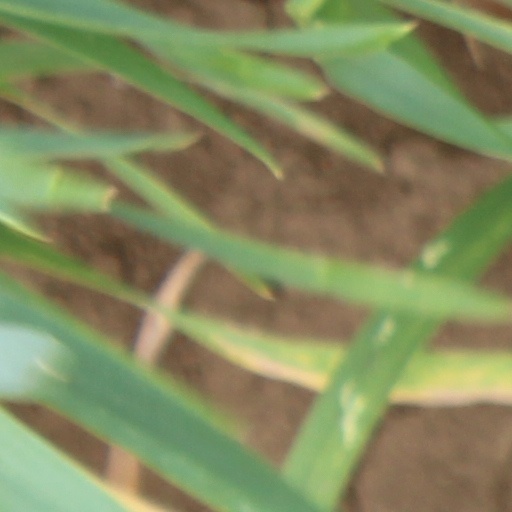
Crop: wheat